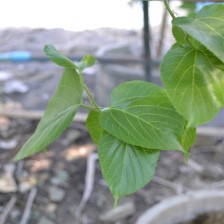
Variety: TaiwanMeacho